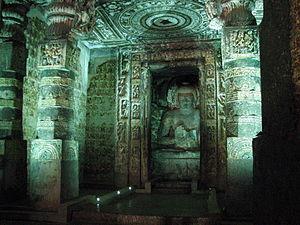
Les Gupta sont une dynastie ayant régné sur le nord de l'Inde de la fin du IIIᵉ siècle aux alentours du milieu du VIᵉ siècle. Leur origine reste mystérieuse et il est probable qu'ils aient tout d'abord été un clan de roitelets à la tête de petits États dans la vallée du Gange et de ses affluents. Cette dynastie connaît une expansion rapide au IVᵉ siècle, sous l'impulsion des conquérants Chandragupta et Samudragupta, et voit l'apogée de sa prospérité durant la première moitié du Vᵉ siècle, notamment sous le règne de Kumâragupta Iᵉʳ et de son fils Skandagupta. Le déclin des Gupta débute ensuite, sous l'effet d'invasions extérieures et de forces centrifuges, et leur fin reste mal connue.
Les temples sous roche sont des monuments consacrés établis dans des grottes souterraines creusées dans le roc, ou naturelles. Ces temples souterrains et les temples monolithiques sculptés dans la roche sont une forme de l'architecture et de la construction sous roche ancienne, techniques de construction étroitement liées avec la sculpture dans la pierre. Les plus vastes complexes de temples sous roche créés artificiellement ont vu le jour en Inde, où l'on trouve environ 1 200 ensembles, et dans les régions frontalières en Asie.